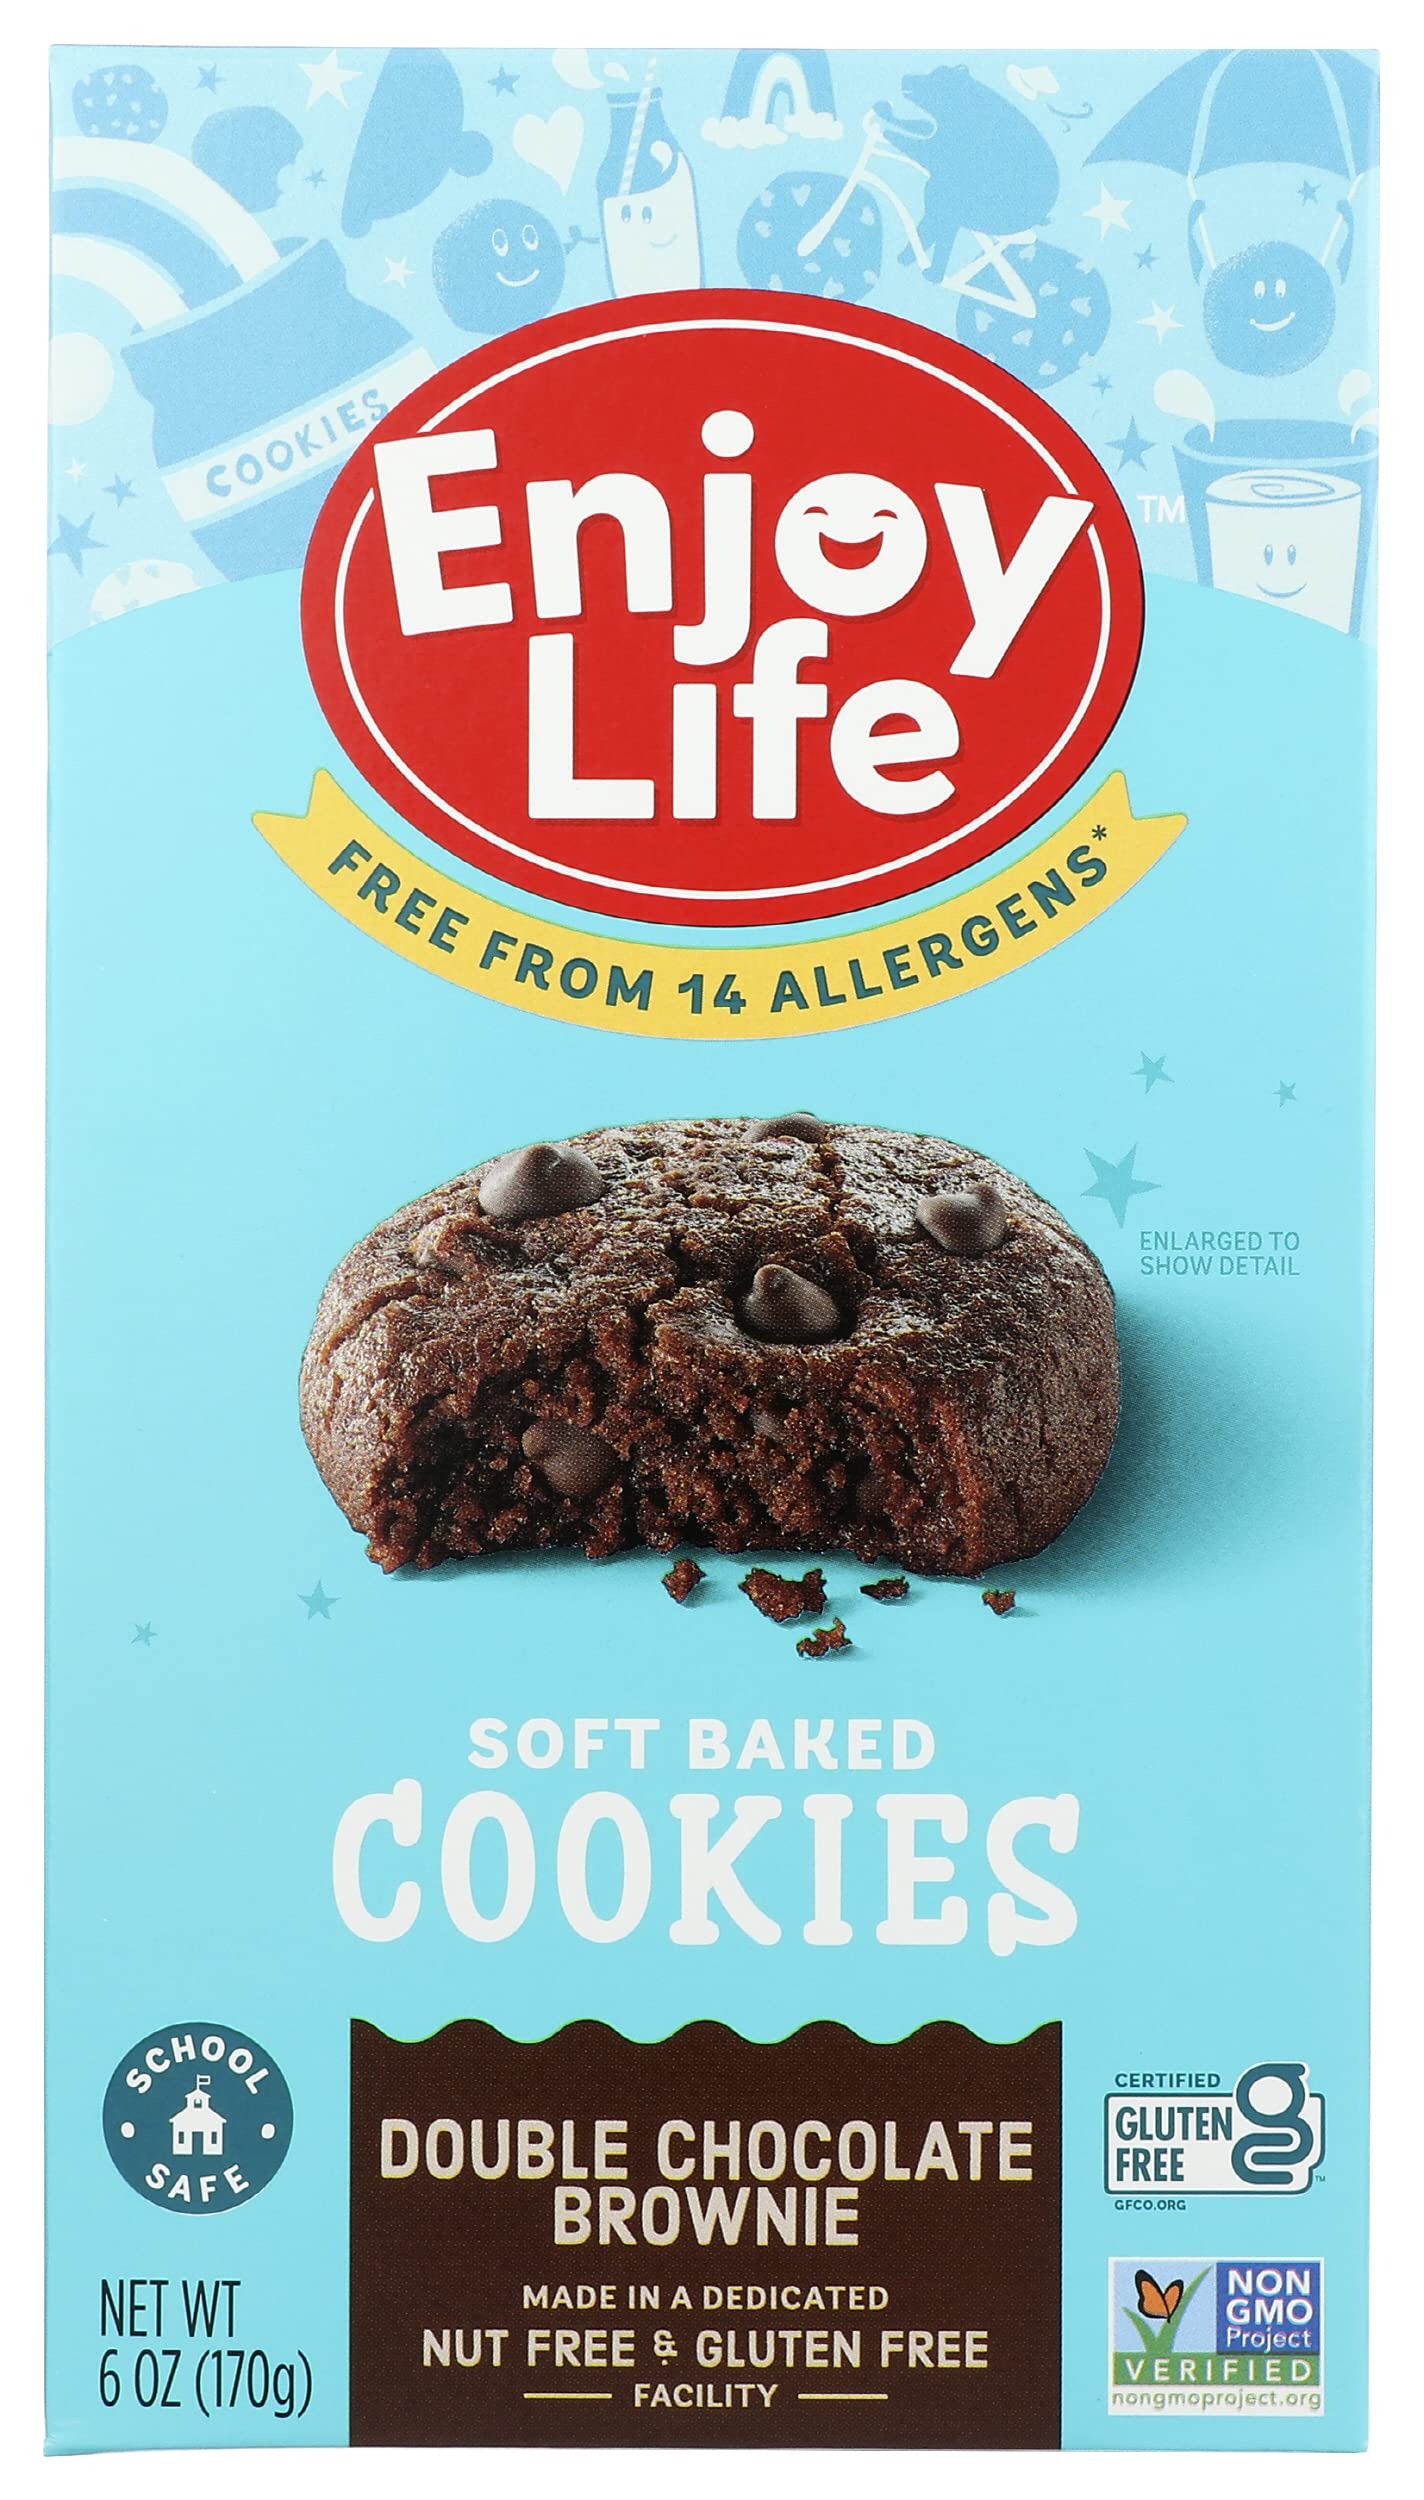
Item Name: Enjoy Life Double Chocolate Cookies - 6 oz
Bullet Point 1: Allergy Friendly! Free of the "top eight" allergens, including wheat/gluten, diary, peanuts/tree nuts, egg, soy, fish/shell fish
Bullet Point 2: Products made without casein, potato, sesame and sulfites
Bullet Point 3: Non-GMO Project Verified
Bullet Point 4: Eat Freely, Enjoy Fully!
Value: 6.0
Unit: Ounce

Price: 6.71